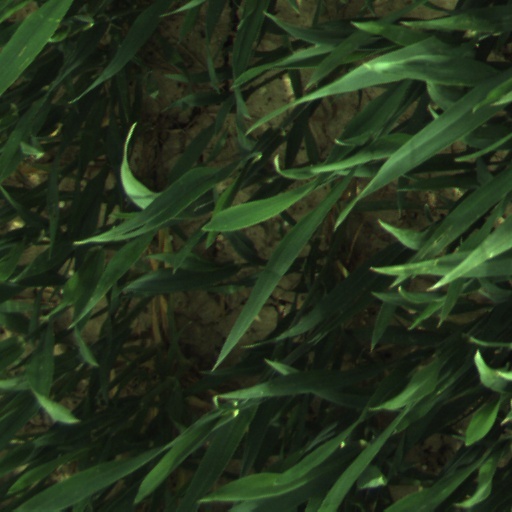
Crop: wheat